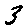
Label: 3